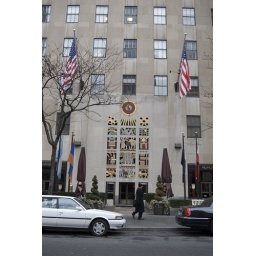
A visit to the tower that is the Rockefeller Center in New York, including to th erop floor viewing platform.A visit to the tower that is the Rockefeller Center in New York, including to th erop floor viewing platform.